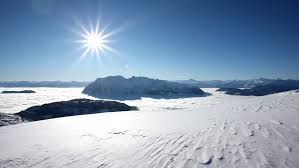
Weather: sun or clear